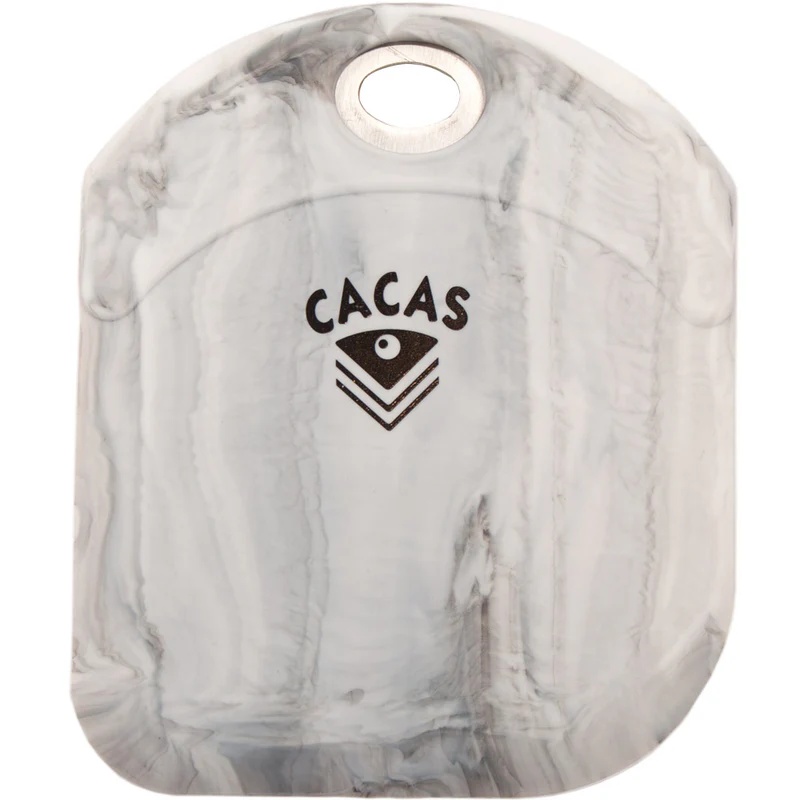
Deigskrape silikon Marmor
Brand: Bakeutstyr
Et viktig verktøy for deg som baker. Deigskrapen er perfekt til å få ut deig og annet av miksebollen. Den er også perfekt til deling av deig uten å skade kjøkkenbenken. Deler deig, rengjør bakebord m.m. Str: 12,2 x 10 cm.
Category: Home & Garden > Kitchen & Dining > Kitchen Tools & Utensils > Kitchen Scrapers > Bench Scrapers